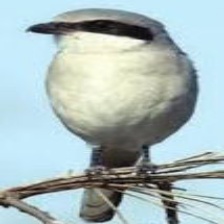
Species: LOGGERHEAD SHRIKE
Scientific name: LANIUS LUDOVICIANUS